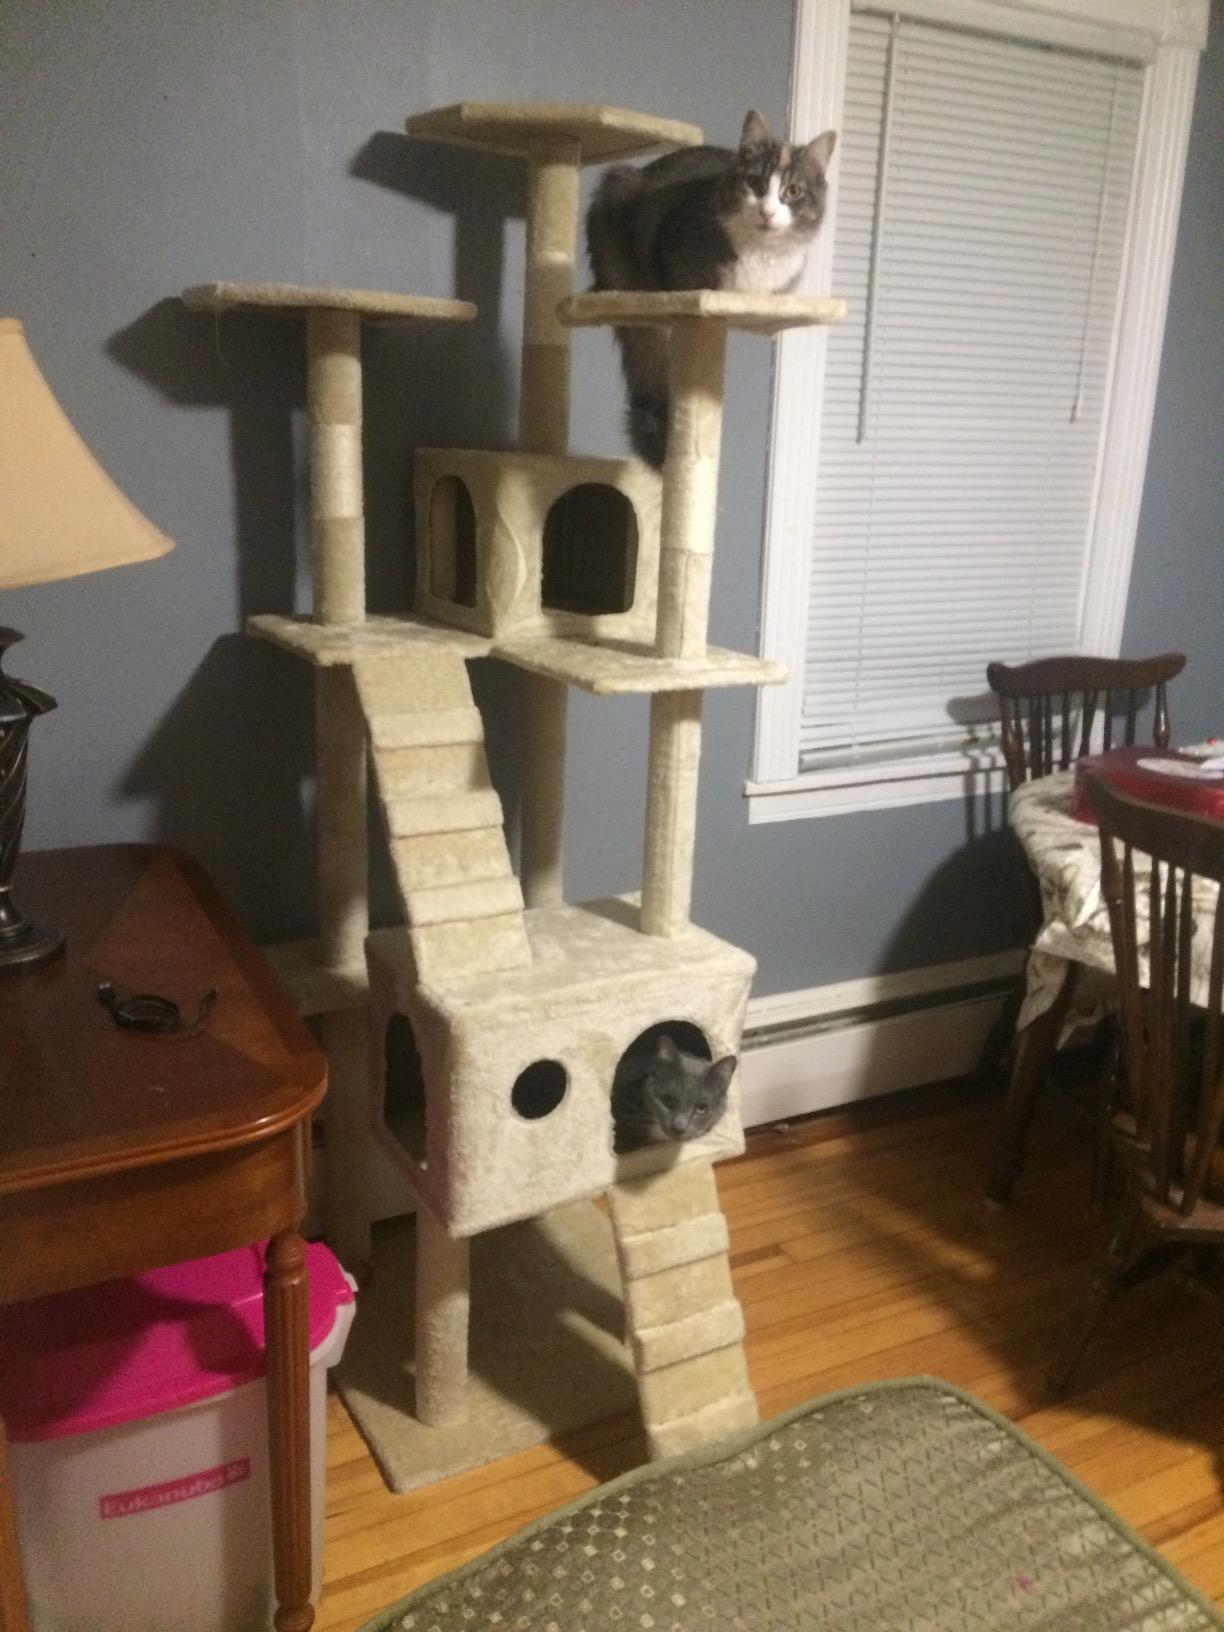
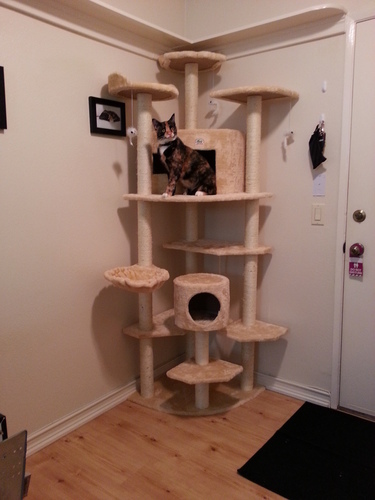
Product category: items_cat tree
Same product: no